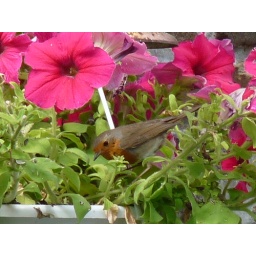
Robin in the flower basket